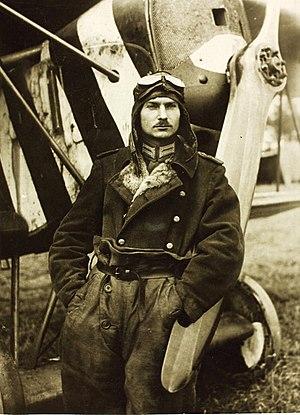
Major Josef Mai Croix de Fer première et deuxième classe, était un pilote de chasse la Première Guerre mondiale crédité de 30 victoires.